Atanas Trică

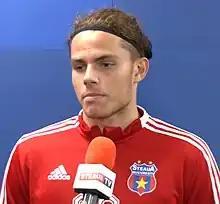
Atanas Trică in 2022

Atanas Ioan Trică (born 9 July 2004) is a Romanian professional footballer who plays as a forward for Liga I club Universitatea Cluj.